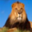
Label: lion